Answer in natural language. Considering the relative positions, where is artistic colourful white paper drawing scenario (highlighted by a blue box) with respect to brown wooden chair (highlighted by a green box)? Choose between the following options: left or right
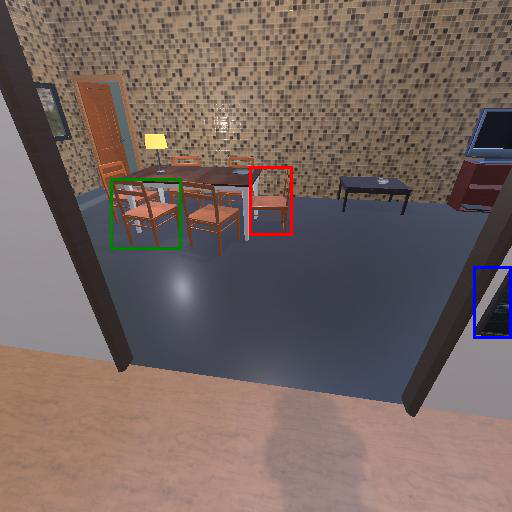
<answer>right</answer>